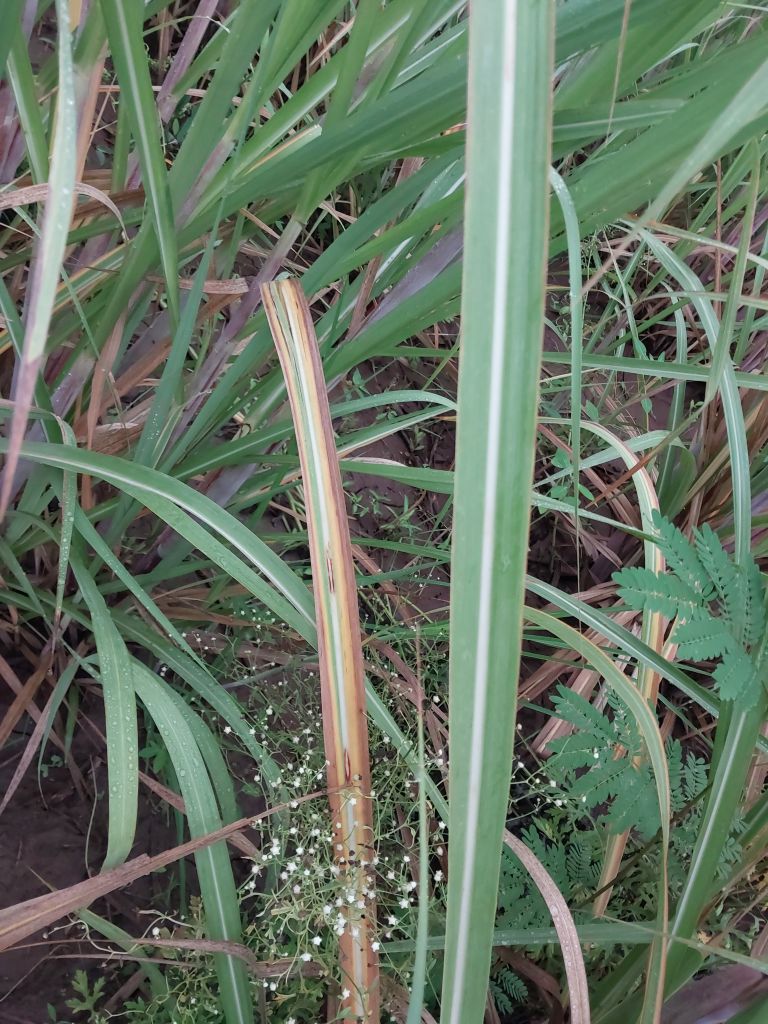
Label: Brown Spot